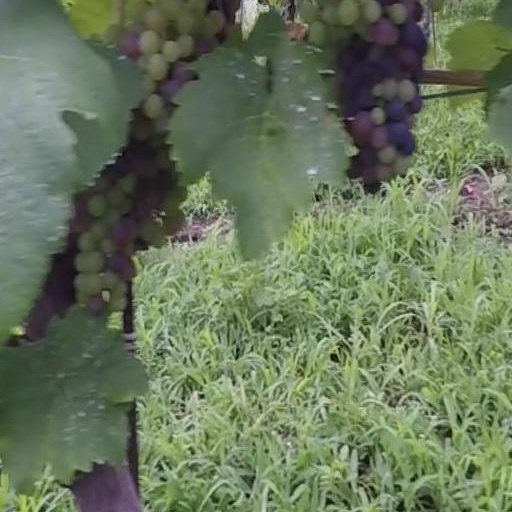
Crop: grape